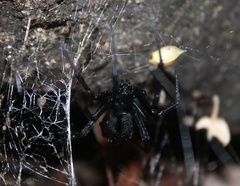
Species: Lactrodectus_hesperus